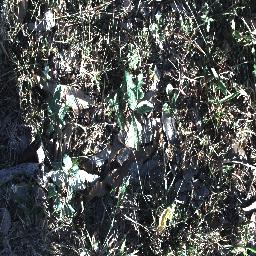
Label: snake_weed